Music of the Foreign Legion

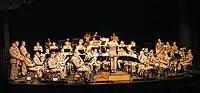
A classical formation performance of the MLE.

The fanfare and drumline formation consists of 18 drummers and buglers playing Field Drums, snare drums, the Bass Drummer, the clash cymbalist, the Buglers, the Cavalry fanfare trumpeters and fifers, together with the Turkish crescent bearer.